Catalina de Jesús Herrera

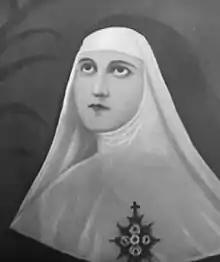

Catalina de Jesús Herrera (religious name, Sor Catalina Luisa de Jesús, María y José; Guayaquil, August 22, 1717Quito, September 29, 1795) was an 18th-century Ecuadorian nun and writer. She belonged to the Monastery of Santa Catalina de Siena in Quito. Herrera is categorized as venerable within the Catholic Church due to the multiple miracles and prophecies attributed to her. Her autobiography titled "Secretos entre el alma y Dios" (Secrets between the soul and God), rewritten in 1760, was published in 1895 in the collection "Antología de Proseistas" in honor of the centenary of her death. Her mystical poetry was represented in the Real Audiencia of Quito.